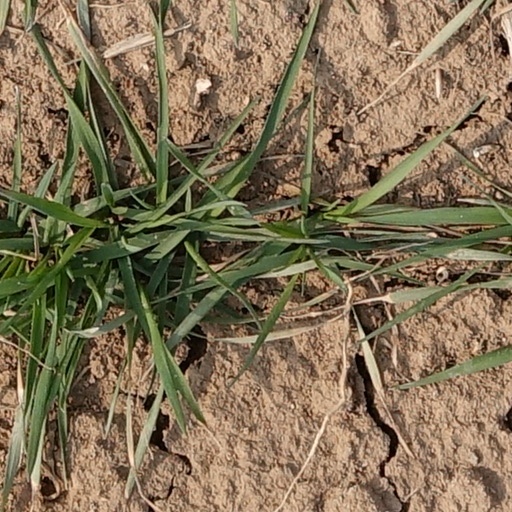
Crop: wheat